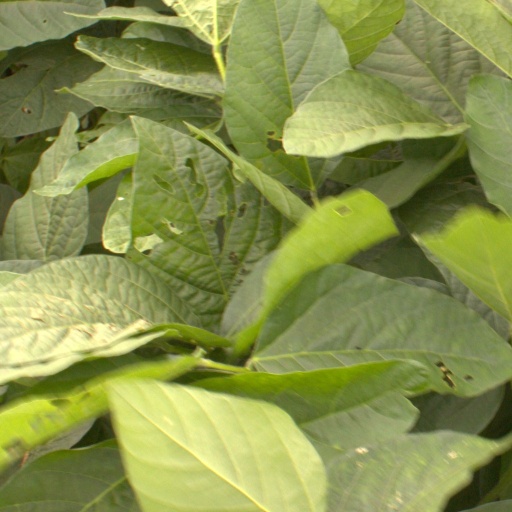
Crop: soybean